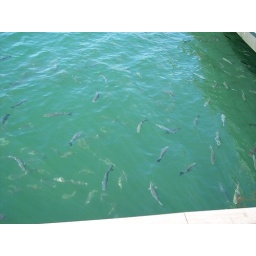
A lot of fish in the water at the marina in Barcelona, Spain